Joe Dickinson

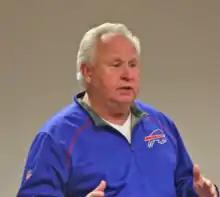
Dickinson speaking at a camp in 2015

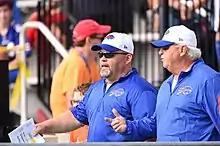
Quarterback Consultant Joe Dickinson (Right) with Buffalo Bills Offensive Coordinator Greg Roman (Left)

Joe Dickinson (born July 17, 1956) is an American football coach and former player. Most notably, he served as the offensive coordinator at the University of Northern Illinois from 1991 to 1995, and the University of Oklahoma in 1998. Dickinson also was an assistant coach at the University of Tulsa, Marshall University, Tulane University and the University of Central Oklahoma. Dickinson was previously an NFL quarterback consultant for the Buffalo Bills and served as the director of coaching and lead quarterback instructor for DeBartolo Sports University for fourteen years, conducting both private and group training events across the United States. DeBartolo Sports University was owned by former San Francisco 49ers owner, Edward J. DeBartolo Jr. Dickinson is currently coaching private sessions for his Elite QBClub.